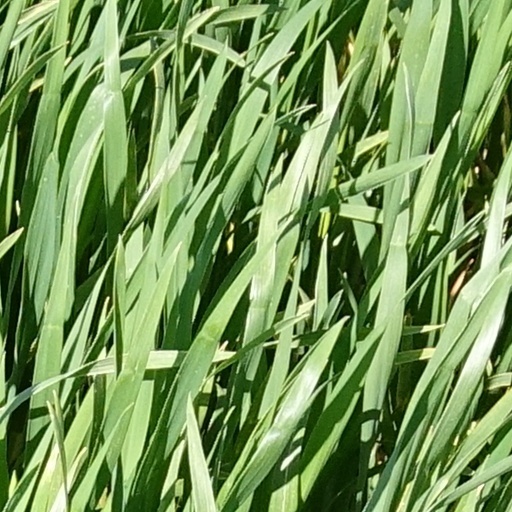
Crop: wheat